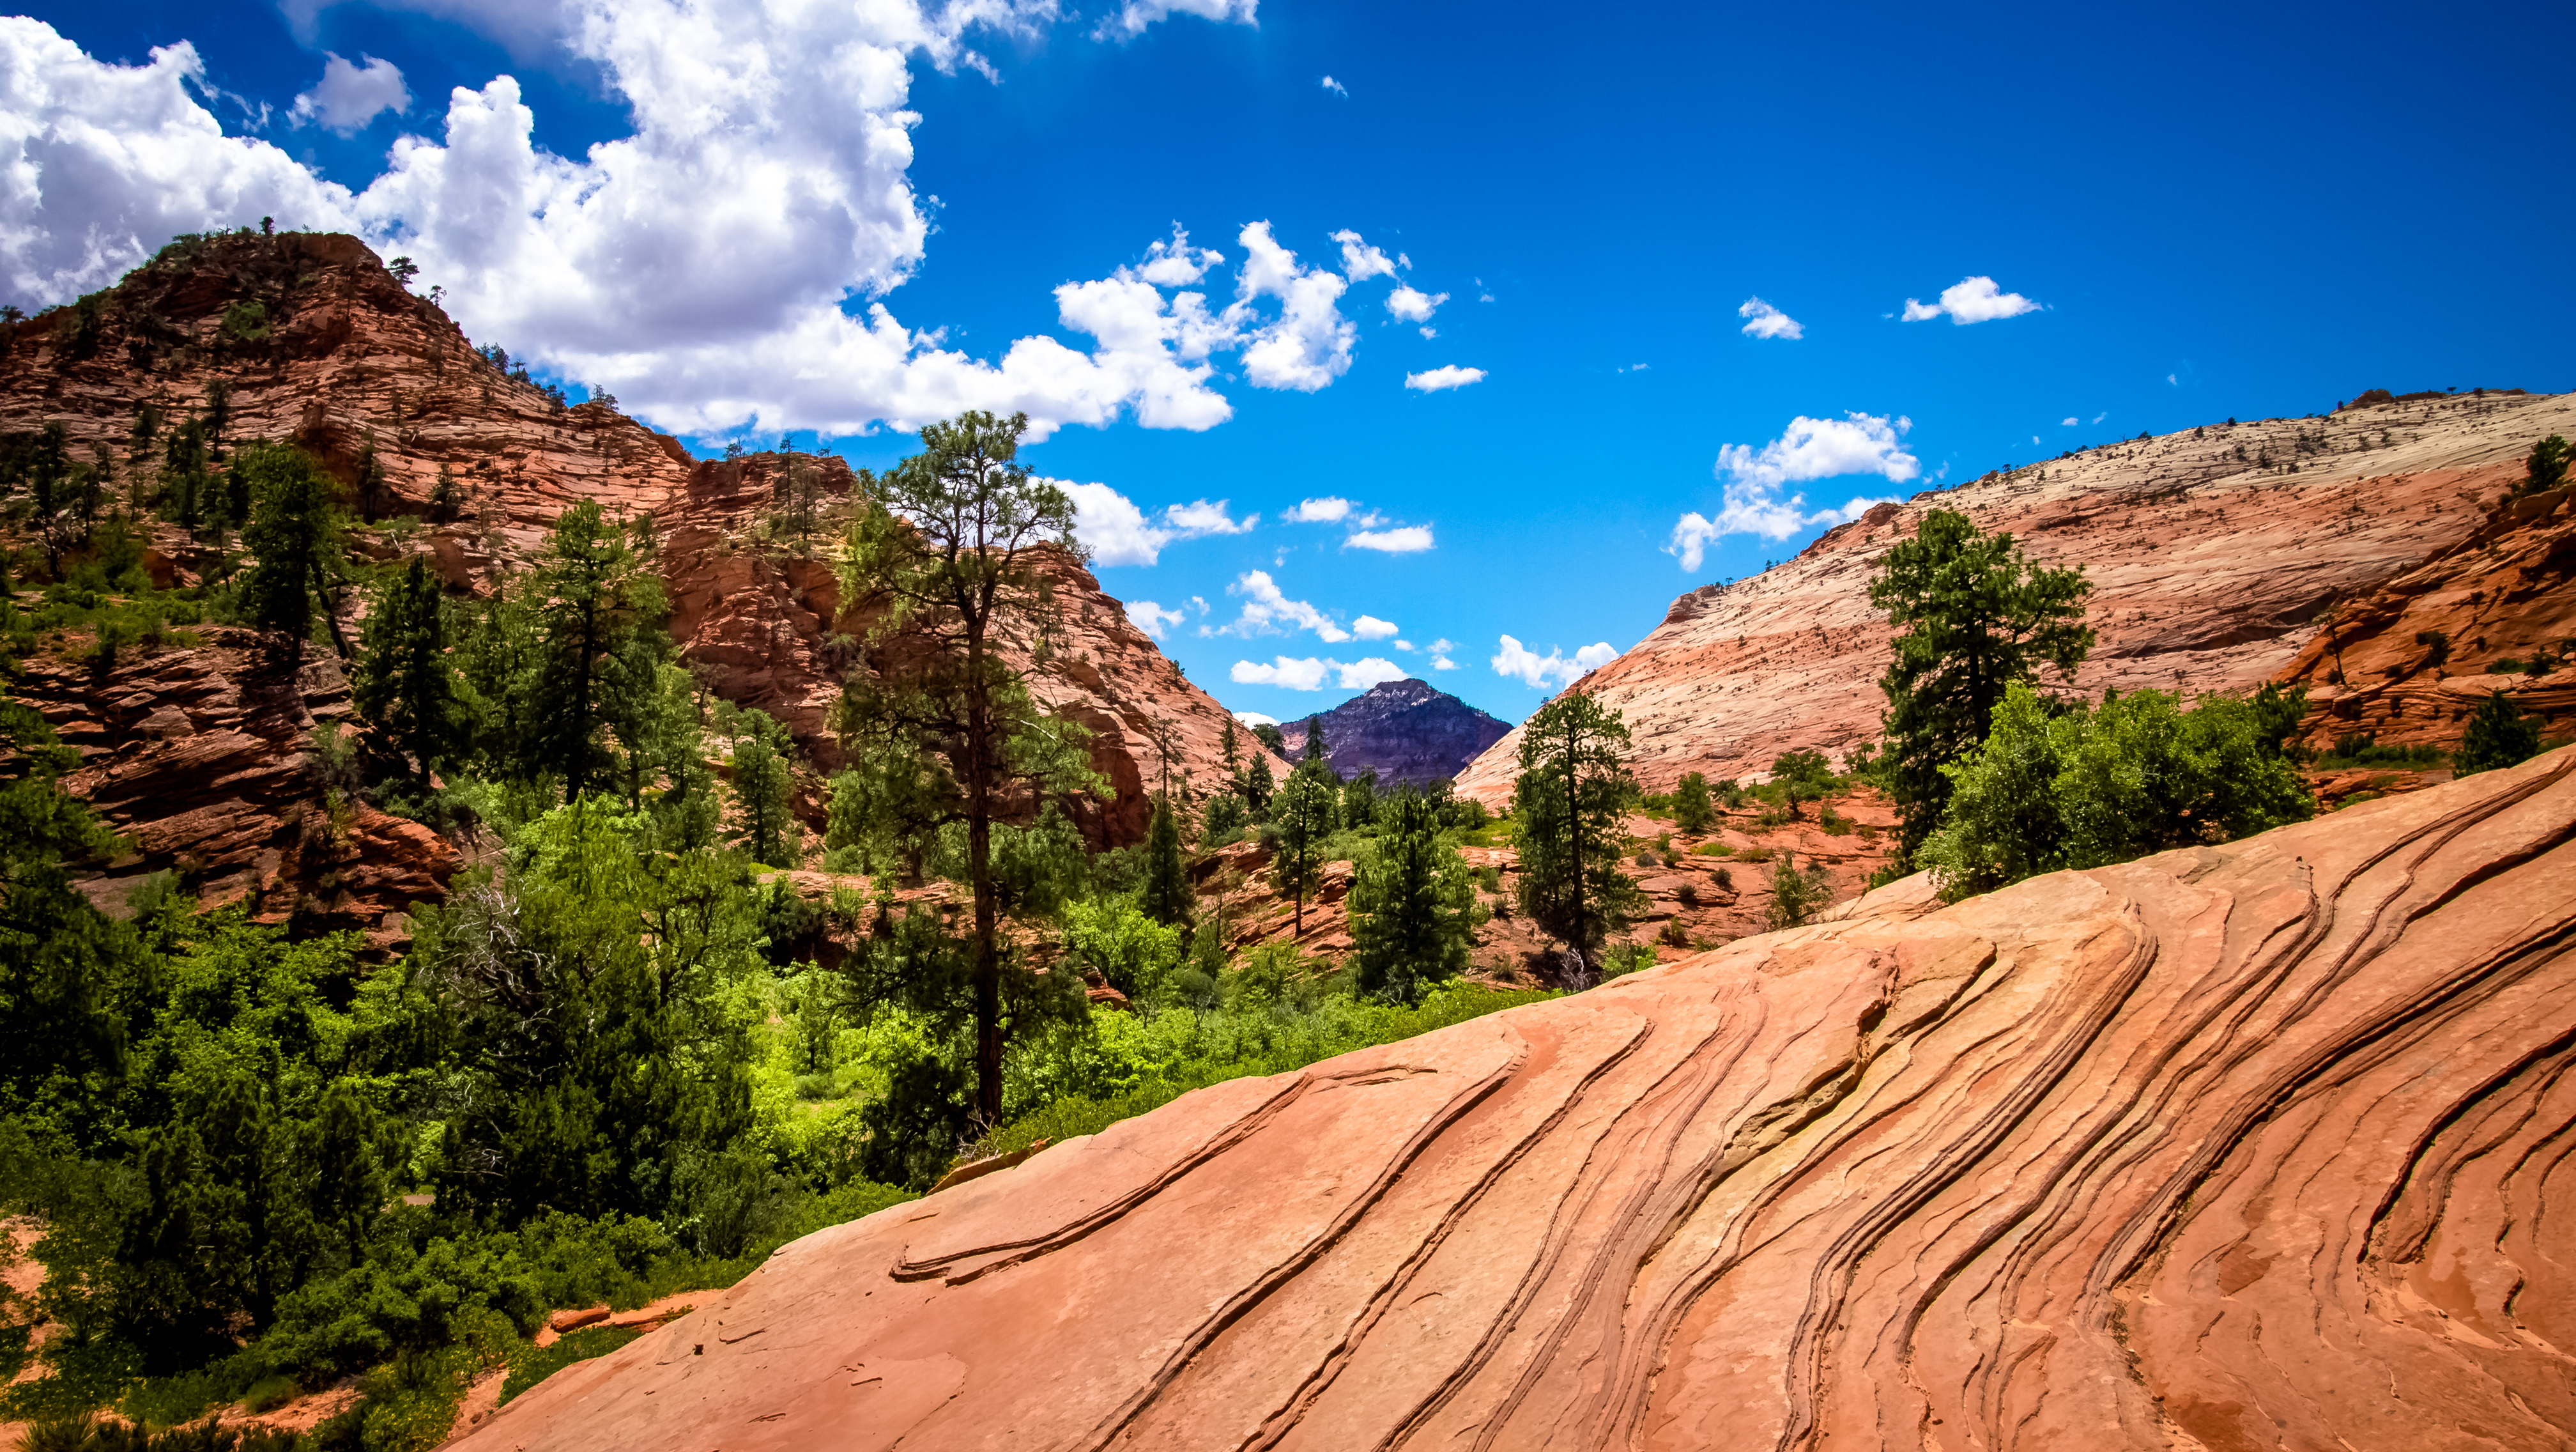
landscape, tree, nature, sand, rock, wilderness, mountain, sky, trail, desert, highway, peak, sandstone, valley, mountain range, stone, travel, formation, scenic, hike, park, soil, canyon, terrain, national park, national, west, creativecommons, clouds, american, geology, bed, utah, badlands, plateau, western, layers, navajo, ecosystem, wadi, carmel, landform, natural environment, geographical feature, mountainous landforms